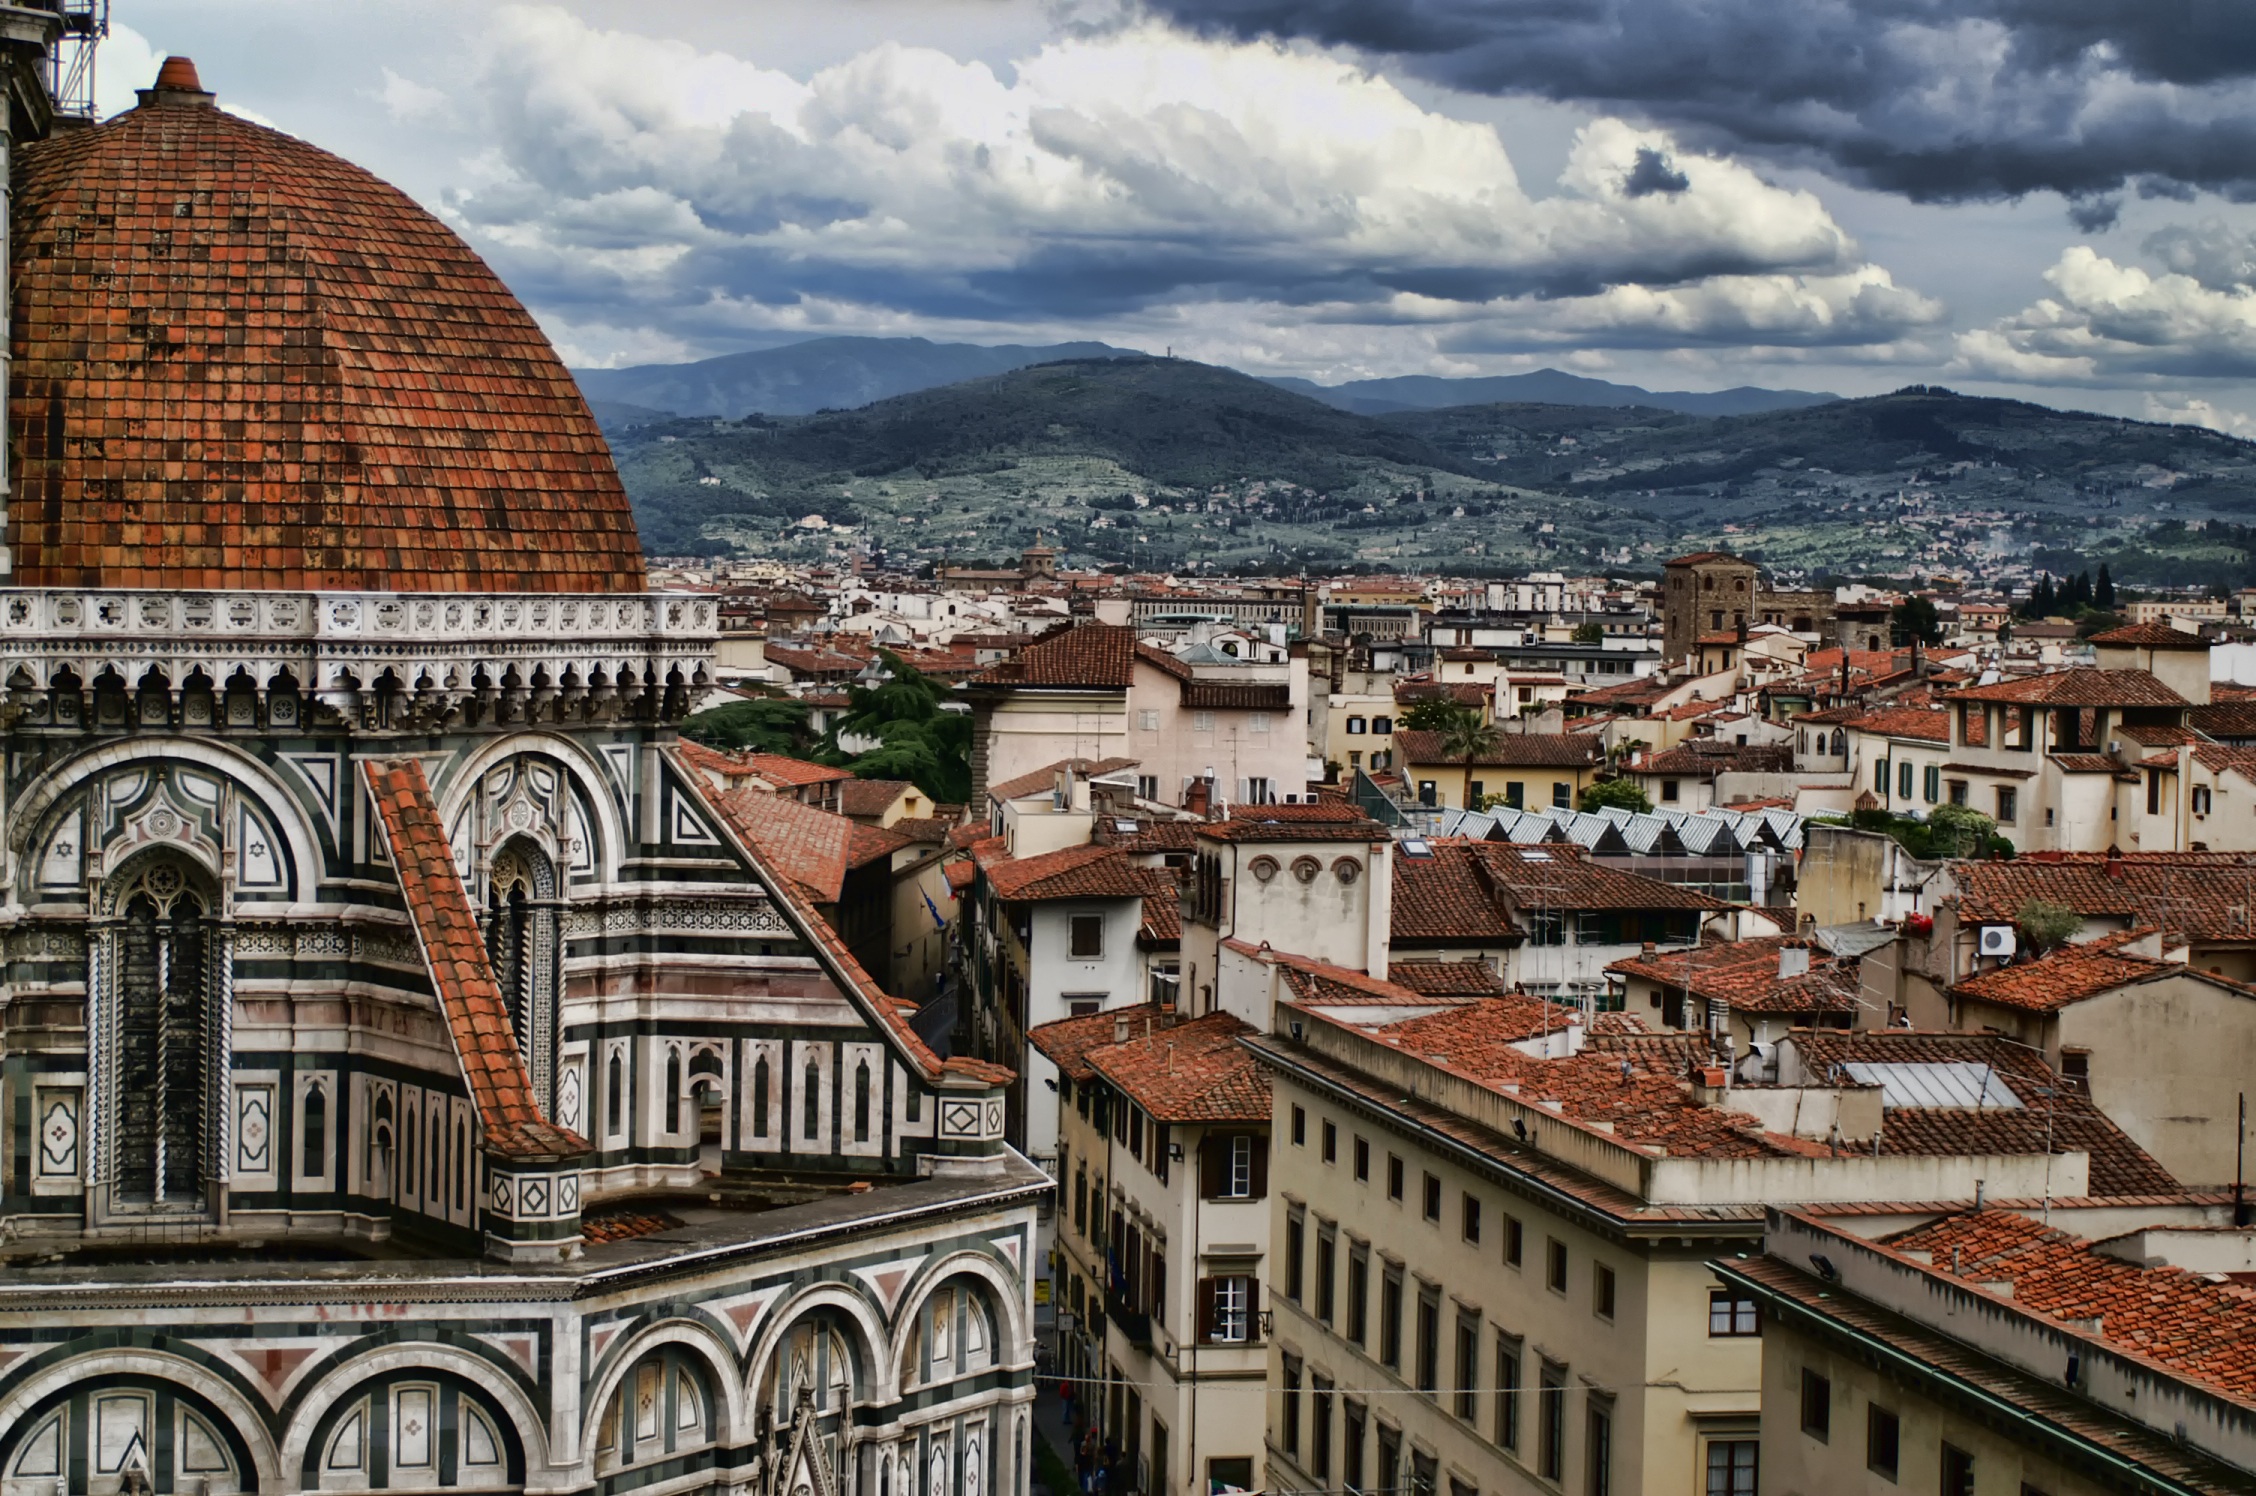
sky, town, city, cityscape, panorama, travel, landmark, italy, tuscany, cathedral, tourism, place of worship, clouds, towers, homes, florence, ancient history, human settlement